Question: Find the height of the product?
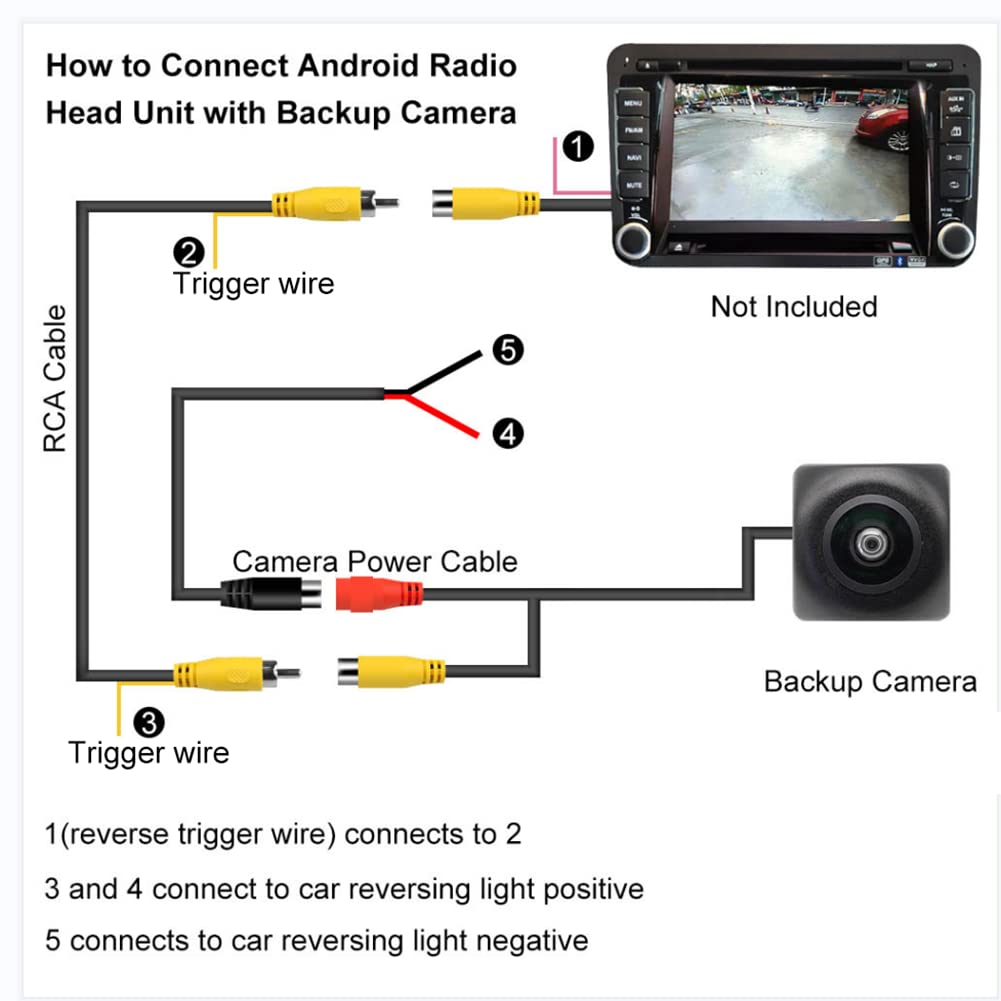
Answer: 3.0 inch